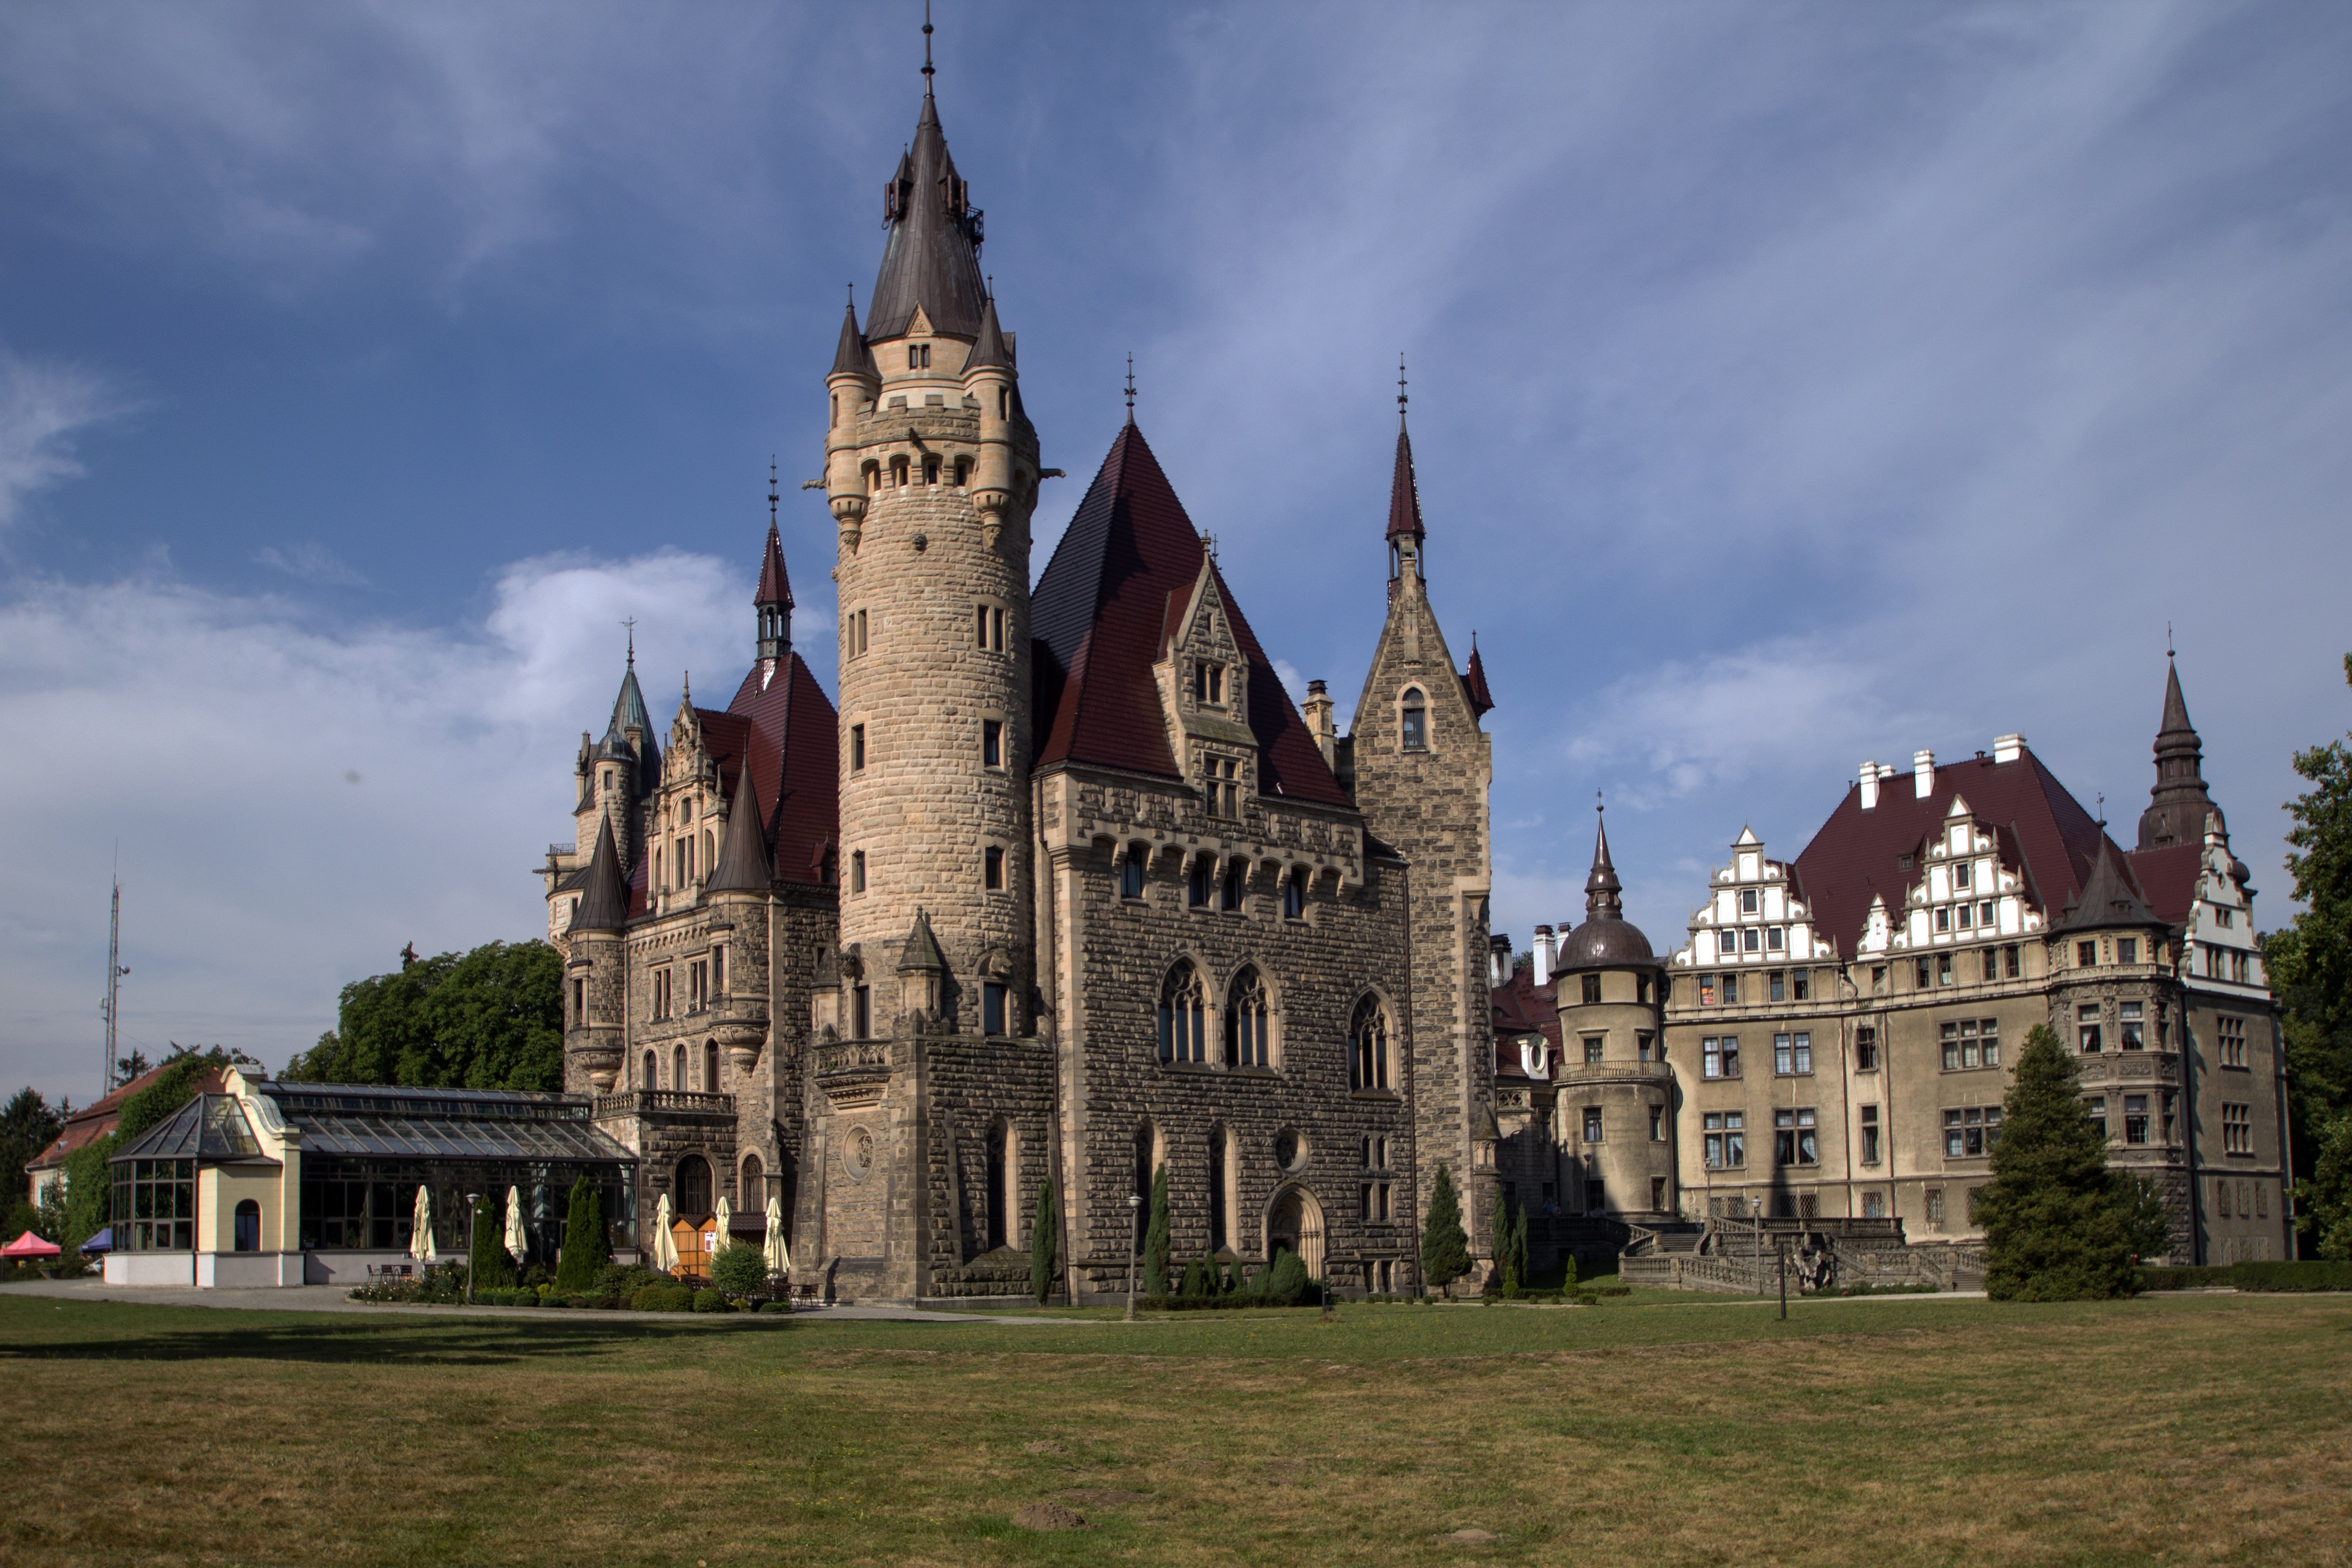
building, chateau, castle, landmark, cathedral, place of worship, spire, monastery, abbey, estate, silesia, gothic architecture, stately home, historic site, sabine, moszna, neorenesans